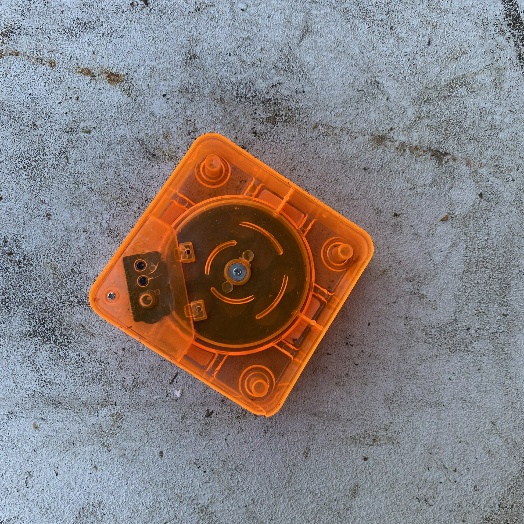
Label: Miscellaneous Trash